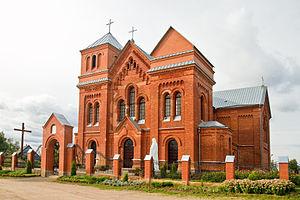
Rossitsa est un village de la voblast de Vitebsk, en Biélorussie.